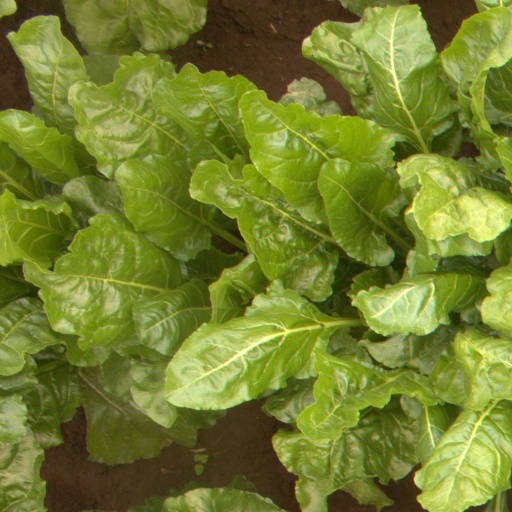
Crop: sugar beet